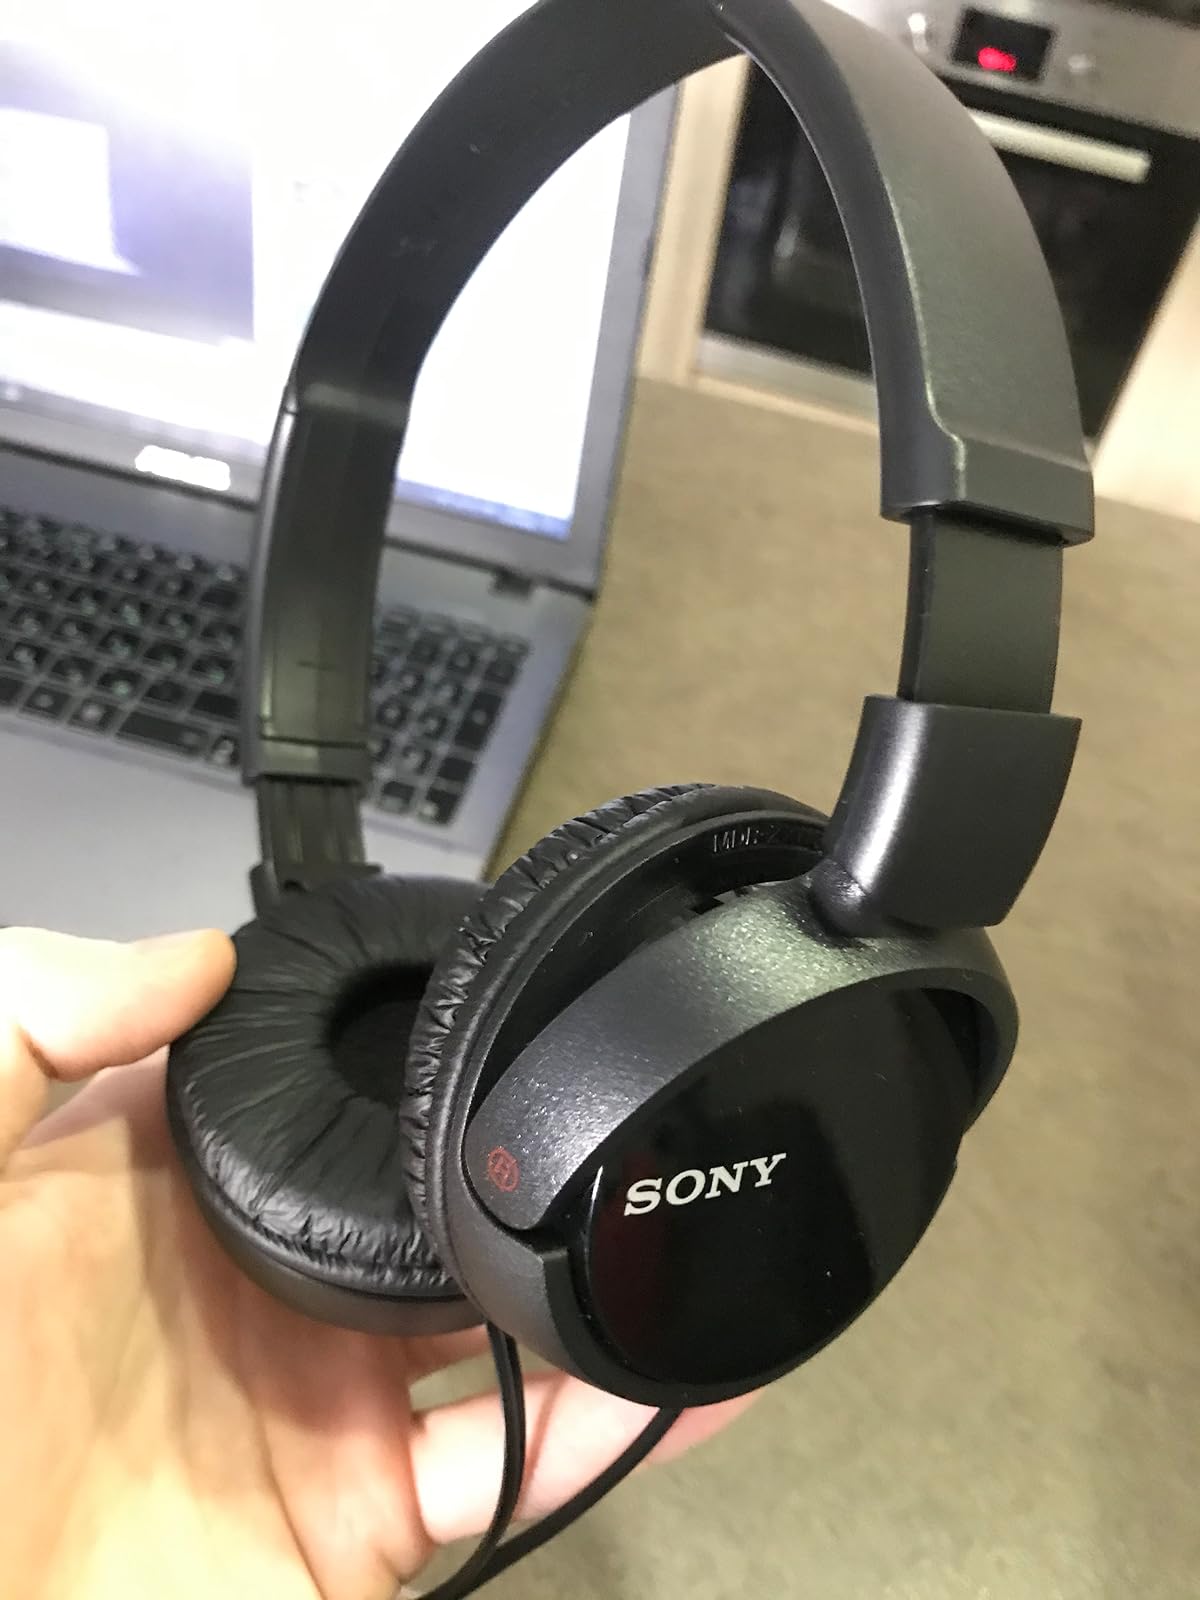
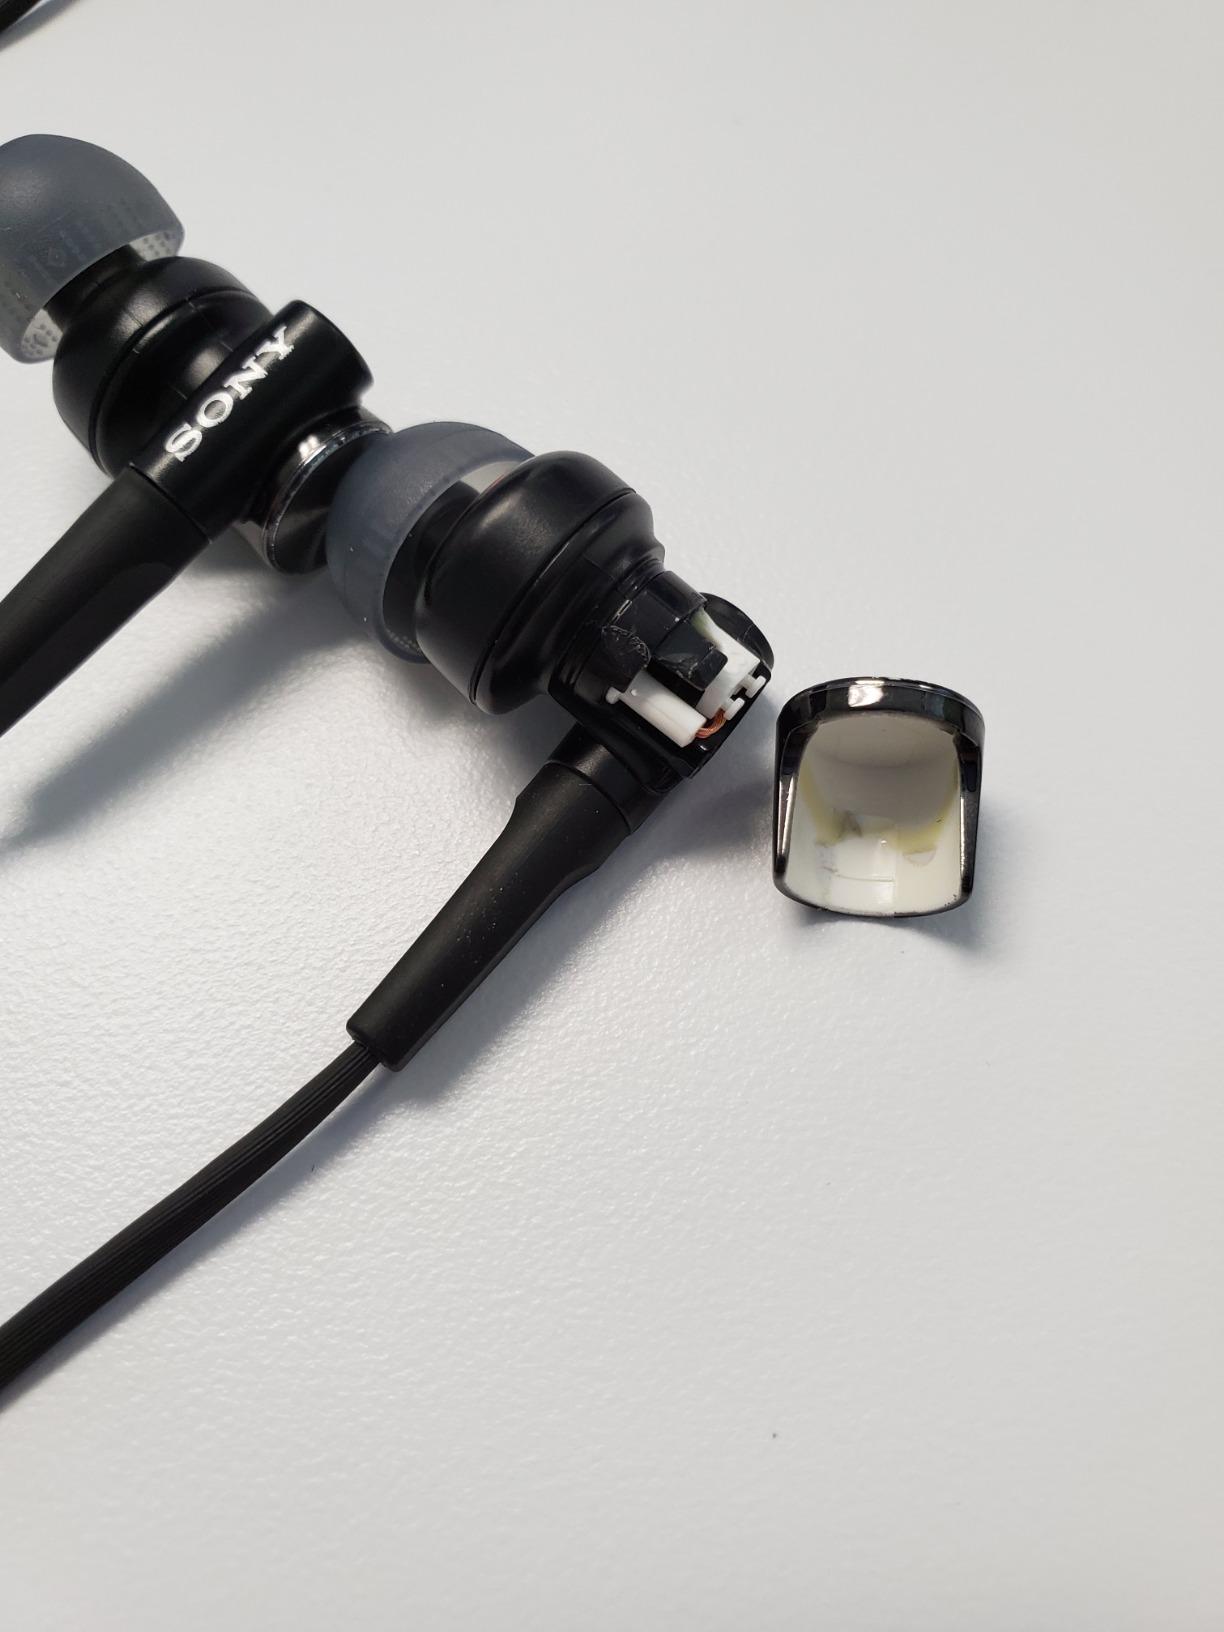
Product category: headphones
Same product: no